Minneapolis

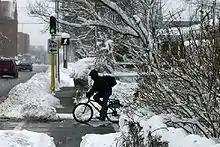
A cyclist in winter

After the murder of George Floyd in 2020, about 166 police officers left of their own accord either to retirement or to temporary leave—many with PTSD—and a crime wave resulted in more than 500 shootings. A Reuters investigation found that killings surged when a "hands-off" attitude resulted in fewer officer-initiated encounters. After Floyd's murder, chiefs reprimanded a dozen officers for misconduct, and as of early 2024, the city had paid out $50million for police conduct claims. In 2024 came approval of an independent monitor of a court-enforceable consent decree, an agreement negotiated with the Minnesota Department of Human Rights and the United States Department of Justice to compel reformed policing practices. In May 2025, the Trump administration moved to dismiss the consent decree.